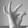
ASL letter: F